Antía Jácome

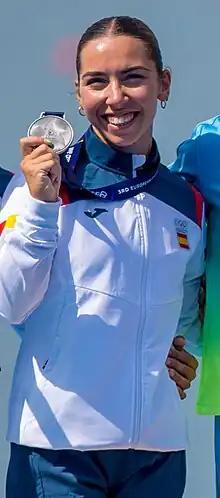
Jácome at the 2023 European Games

Antía Jácome Couto (born 22 November 1999) is a Spanish sprint canoeist. She is representing Spain at the 2020 Summer Olympics in Tokyo 2021, competing in women's C-1 200 metres.